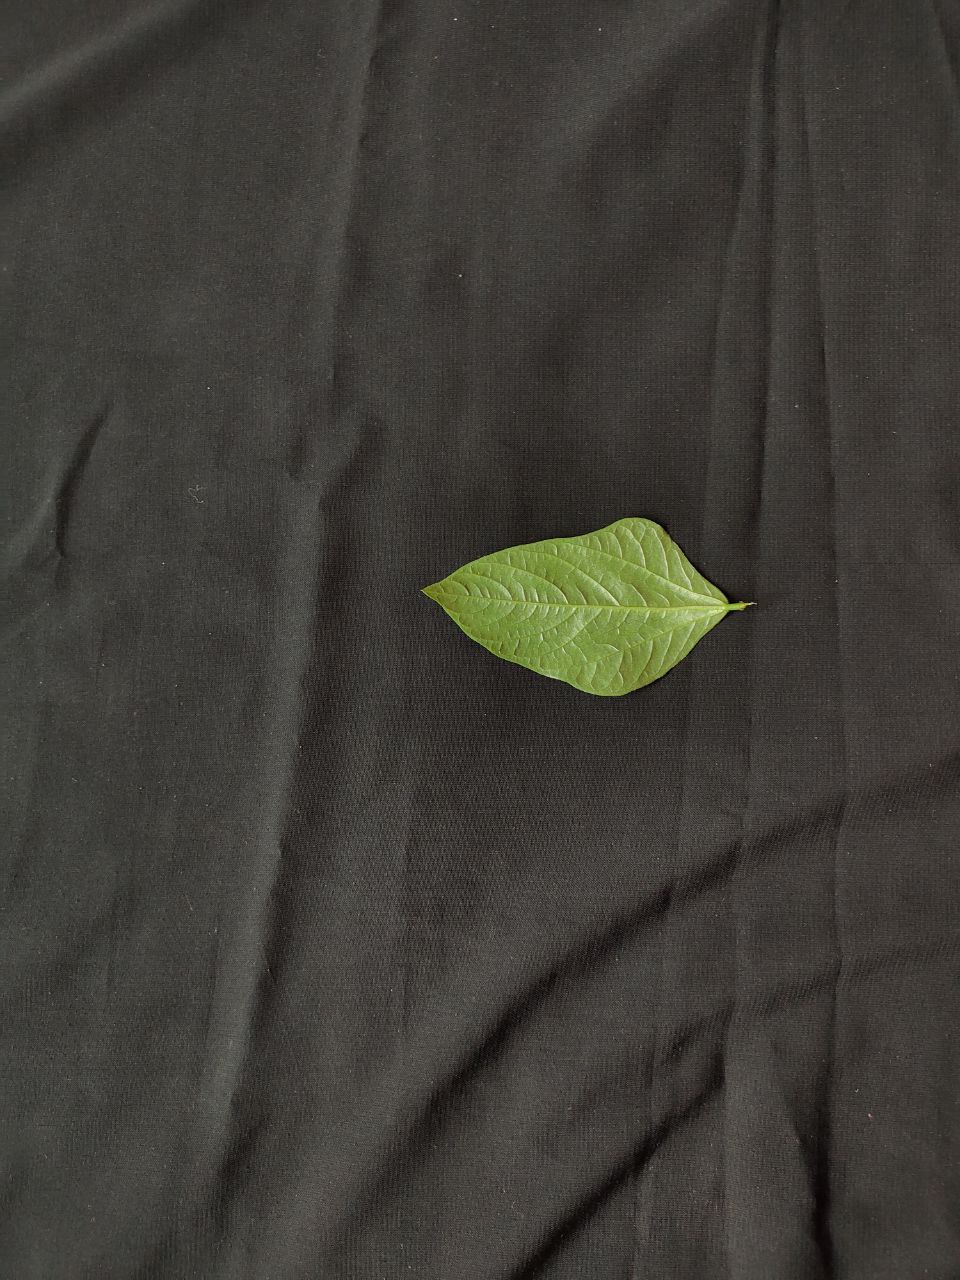
Crop: cowpea
Leaf condition: Fresh Leaf